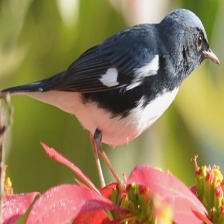
Species: BLACK THROATED WARBLER
Scientific name: SETOPHAGA CAERULESCENS